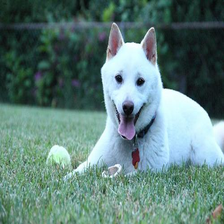
Species: dog
Breed: shiba inu